Whitman Mission National Historic Site

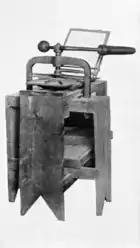

In 1836, a small group of Presbyterian missionaries traveled with the annual fur trapper's caravan into Oregon Country. Among the group, Narcissa Whitman and Eliza Hart Spalding became the first white women to travel across the continent.